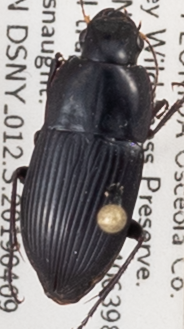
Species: Anisodactylus haplomus
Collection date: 2019-04-09
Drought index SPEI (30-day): -0.51
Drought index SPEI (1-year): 1.498
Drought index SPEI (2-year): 1.45